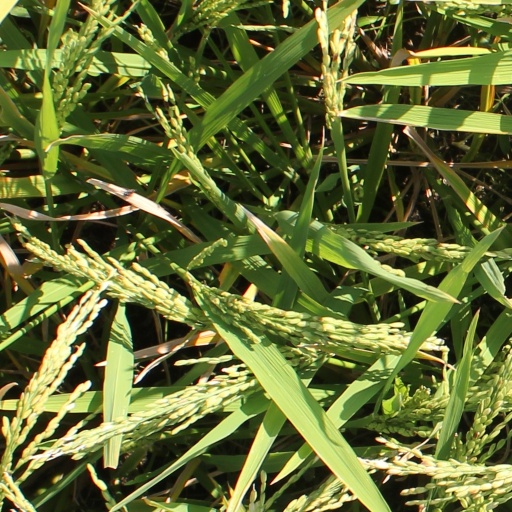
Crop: rice